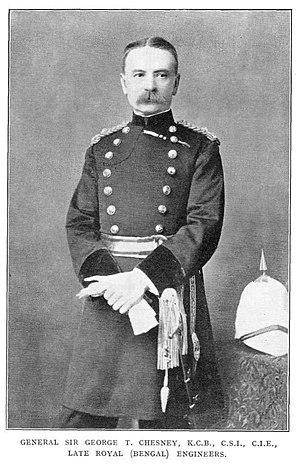
Sir George Tomkyns Chesney, KCB, CSI, CIE, est un général de l'Armée Britannique, frère du Colonel Charles Cornwallis Chesney et de l'écrivain Mathilde Mariale. Pullan.